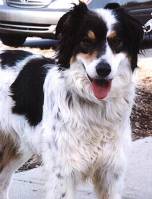
Label: dog